KFRC-FM

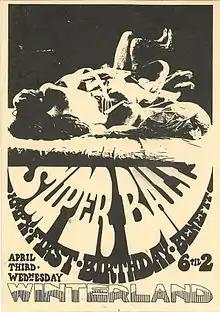
First anniversary of freeform rock at Winterland Arena, held in 1968

Though KMPX's daytime schedule was heavy with ethnic programming, the midnight-6 AM slot was open. On February 12, 1967, on-air personality Larry Miller was given the shift, where he played his preferred folk rock music programming. The popularity of what Larry Miller was doing caught on very rapidly and soon the daytime foreign language programming gave way to more rock music programming, due to the efforts of newly hired Tom Donahue. The rock music format expanded to full-time on August 6, 1967, as the last of the foreign-language program contracts expired.